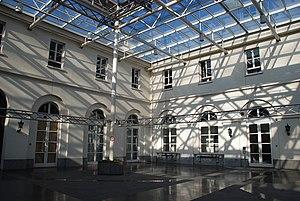
Belgique - Bruxelles - Écuries royales
Les Écuries royales de Bruxelles sont un témoin de l'architecture néo-classique en Belgique durant la période hollandaise. Elles sont situées dans le parc du « Palais du Prince d'Orange » à Bruxelles.